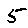
Label: 5